GW170817

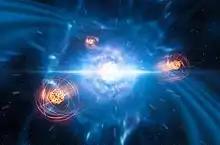
Artist's impression of strontium emerging from a neutron star merger.

Scientific interest in the event was enormous, with dozens of preliminary papers (and almost 100 preprints) published the day of the announcement, including 8 letters in "Science", 6 in "Nature", and 32 in a special issue of "The Astrophysical Journal Letters" devoted to the subject. The interest and effort was global: The paper describing the multi-messenger observations is coauthored by almost 4,000 astronomers (about one-third of the worldwide astronomical community) from more than 900 institutions, using more than 70 observatories on all 7 continents and in space.